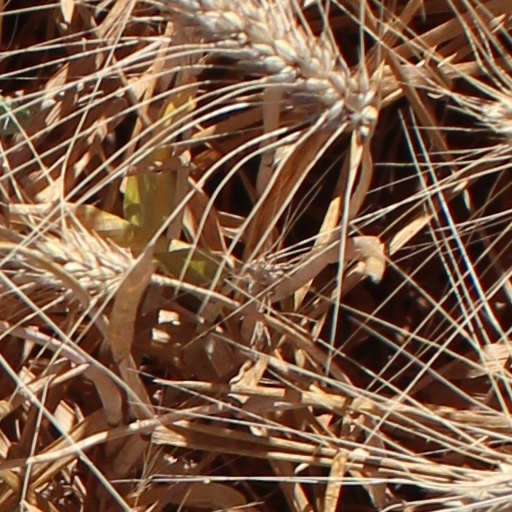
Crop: wheat